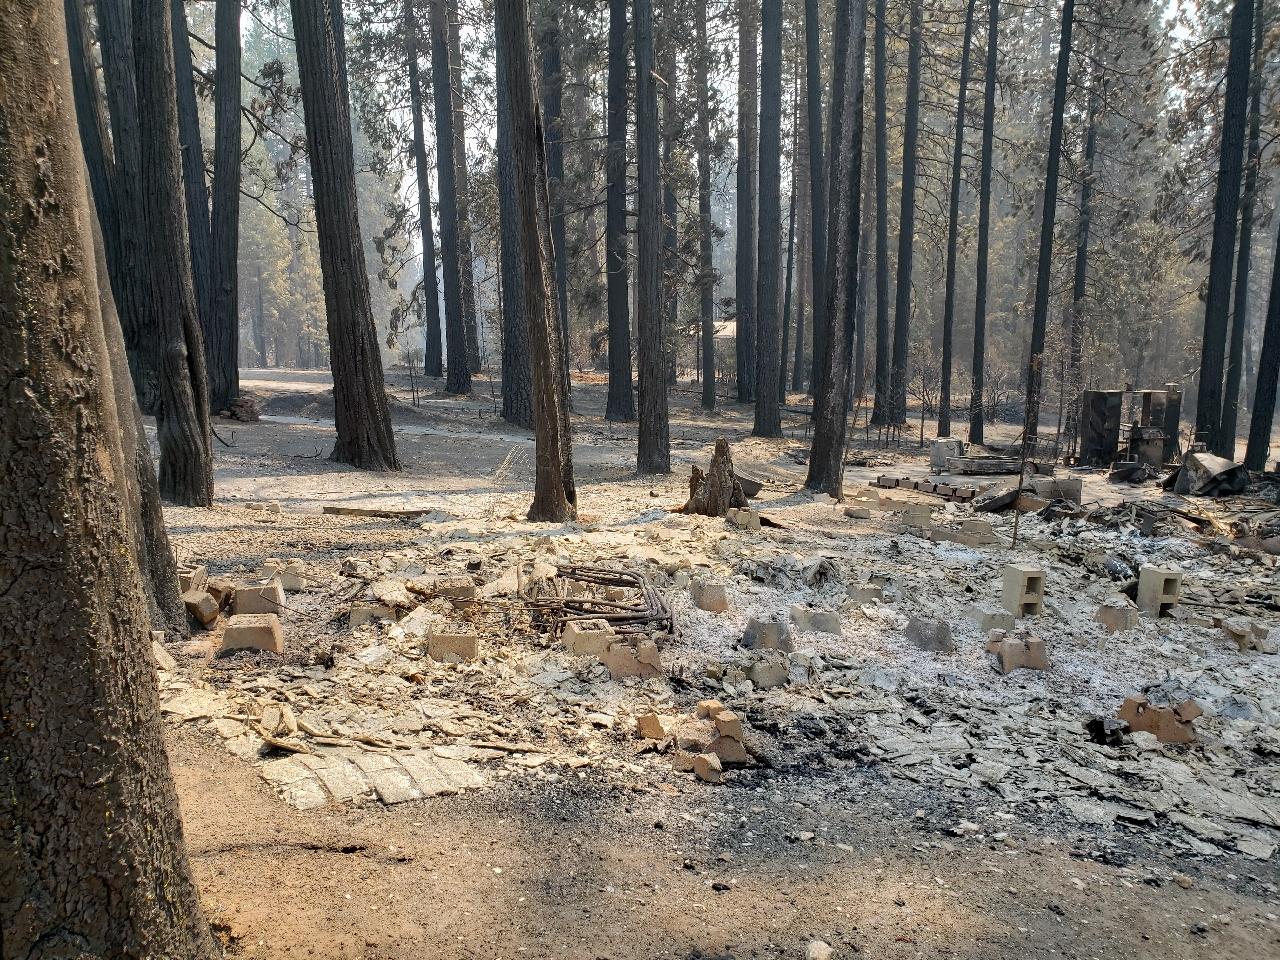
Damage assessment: destroyed